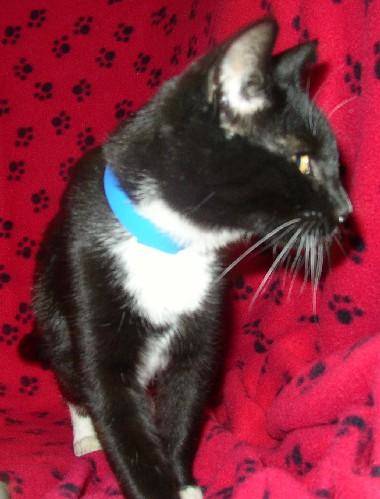
Label: cat